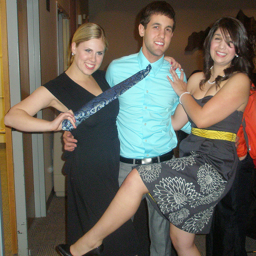
a man standing between two very beautiful women.
two women and a man are smiling together
A man and two women dance and pose at a party.
A man poses next to two women at a semi-formal party
Two young women hold onto a young man and his tie.